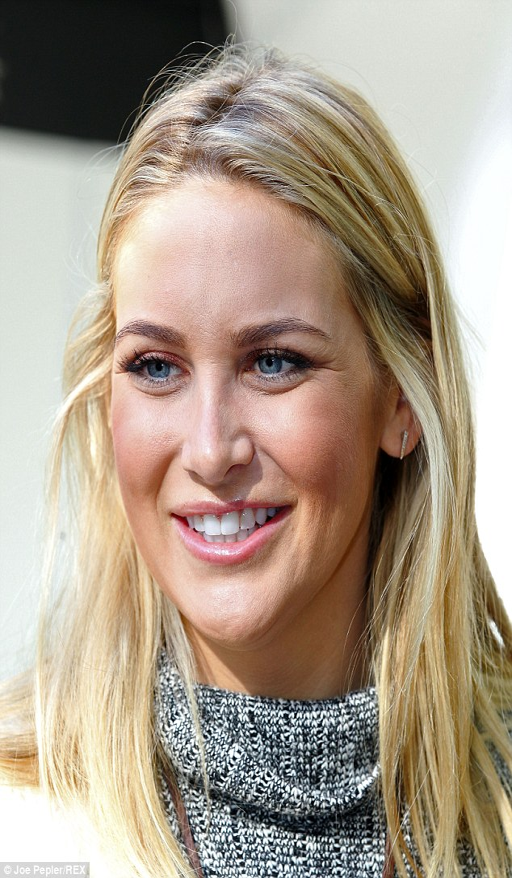
blonde beauty : recently returned from a holiday with television show host